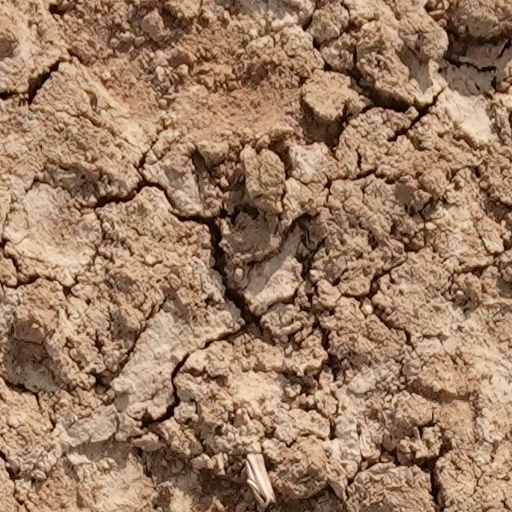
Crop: wheat